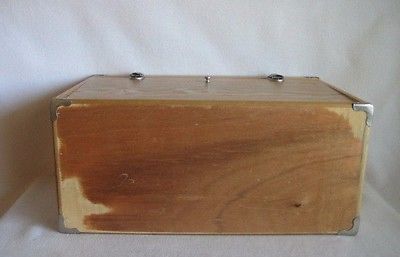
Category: cabinet